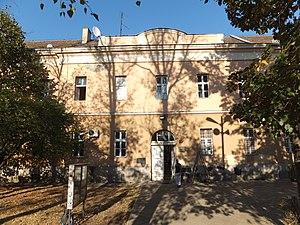
Les monuments culturels protégés constituent une catégorie de monuments de Serbie inscrits sur une liste de monuments bénéficiant de la protection de l'État. Il s'agit d'une troisième catégorie de monuments protégés classés, par leur importance, après les monuments culturels d'importance exceptionnelle et les monuments culturels de grande importance.
Cet article recense les monuments culturels du district du Banat méridional en Serbie.